Salsay Weyane Tigray

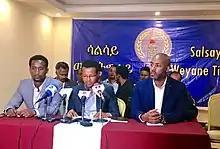
Executive committee members of Salsay Weyane Tigray (7 January 2020). From left to right, first row, Hayalu Godifay, Hadush Kinfe, Alula Hailu (Chair Person); second row: Ablelom Meles, Kahsay Hailu (hidden), Weldegiorgis Teklay, Hailu Kebede (largely hidden); third row: Tesfakiros Sahle, Tesfalem Berhe ( hidden) ), Teame Baraki, and Kiros Haileslasie (Political Affairs head)

In September 2020, prior to the 2020 Tigray regional election held that month, SAWET aimed at increased autonomy for Tigray Region, to "secure its territorial integrity, promote its language, and preserve its heritage."